Praga Bohema

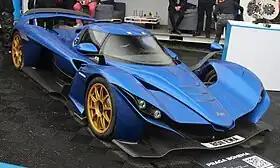

The Praga Bohema is a high-performance limited-production sports car manufactured by Czech marque Praga.